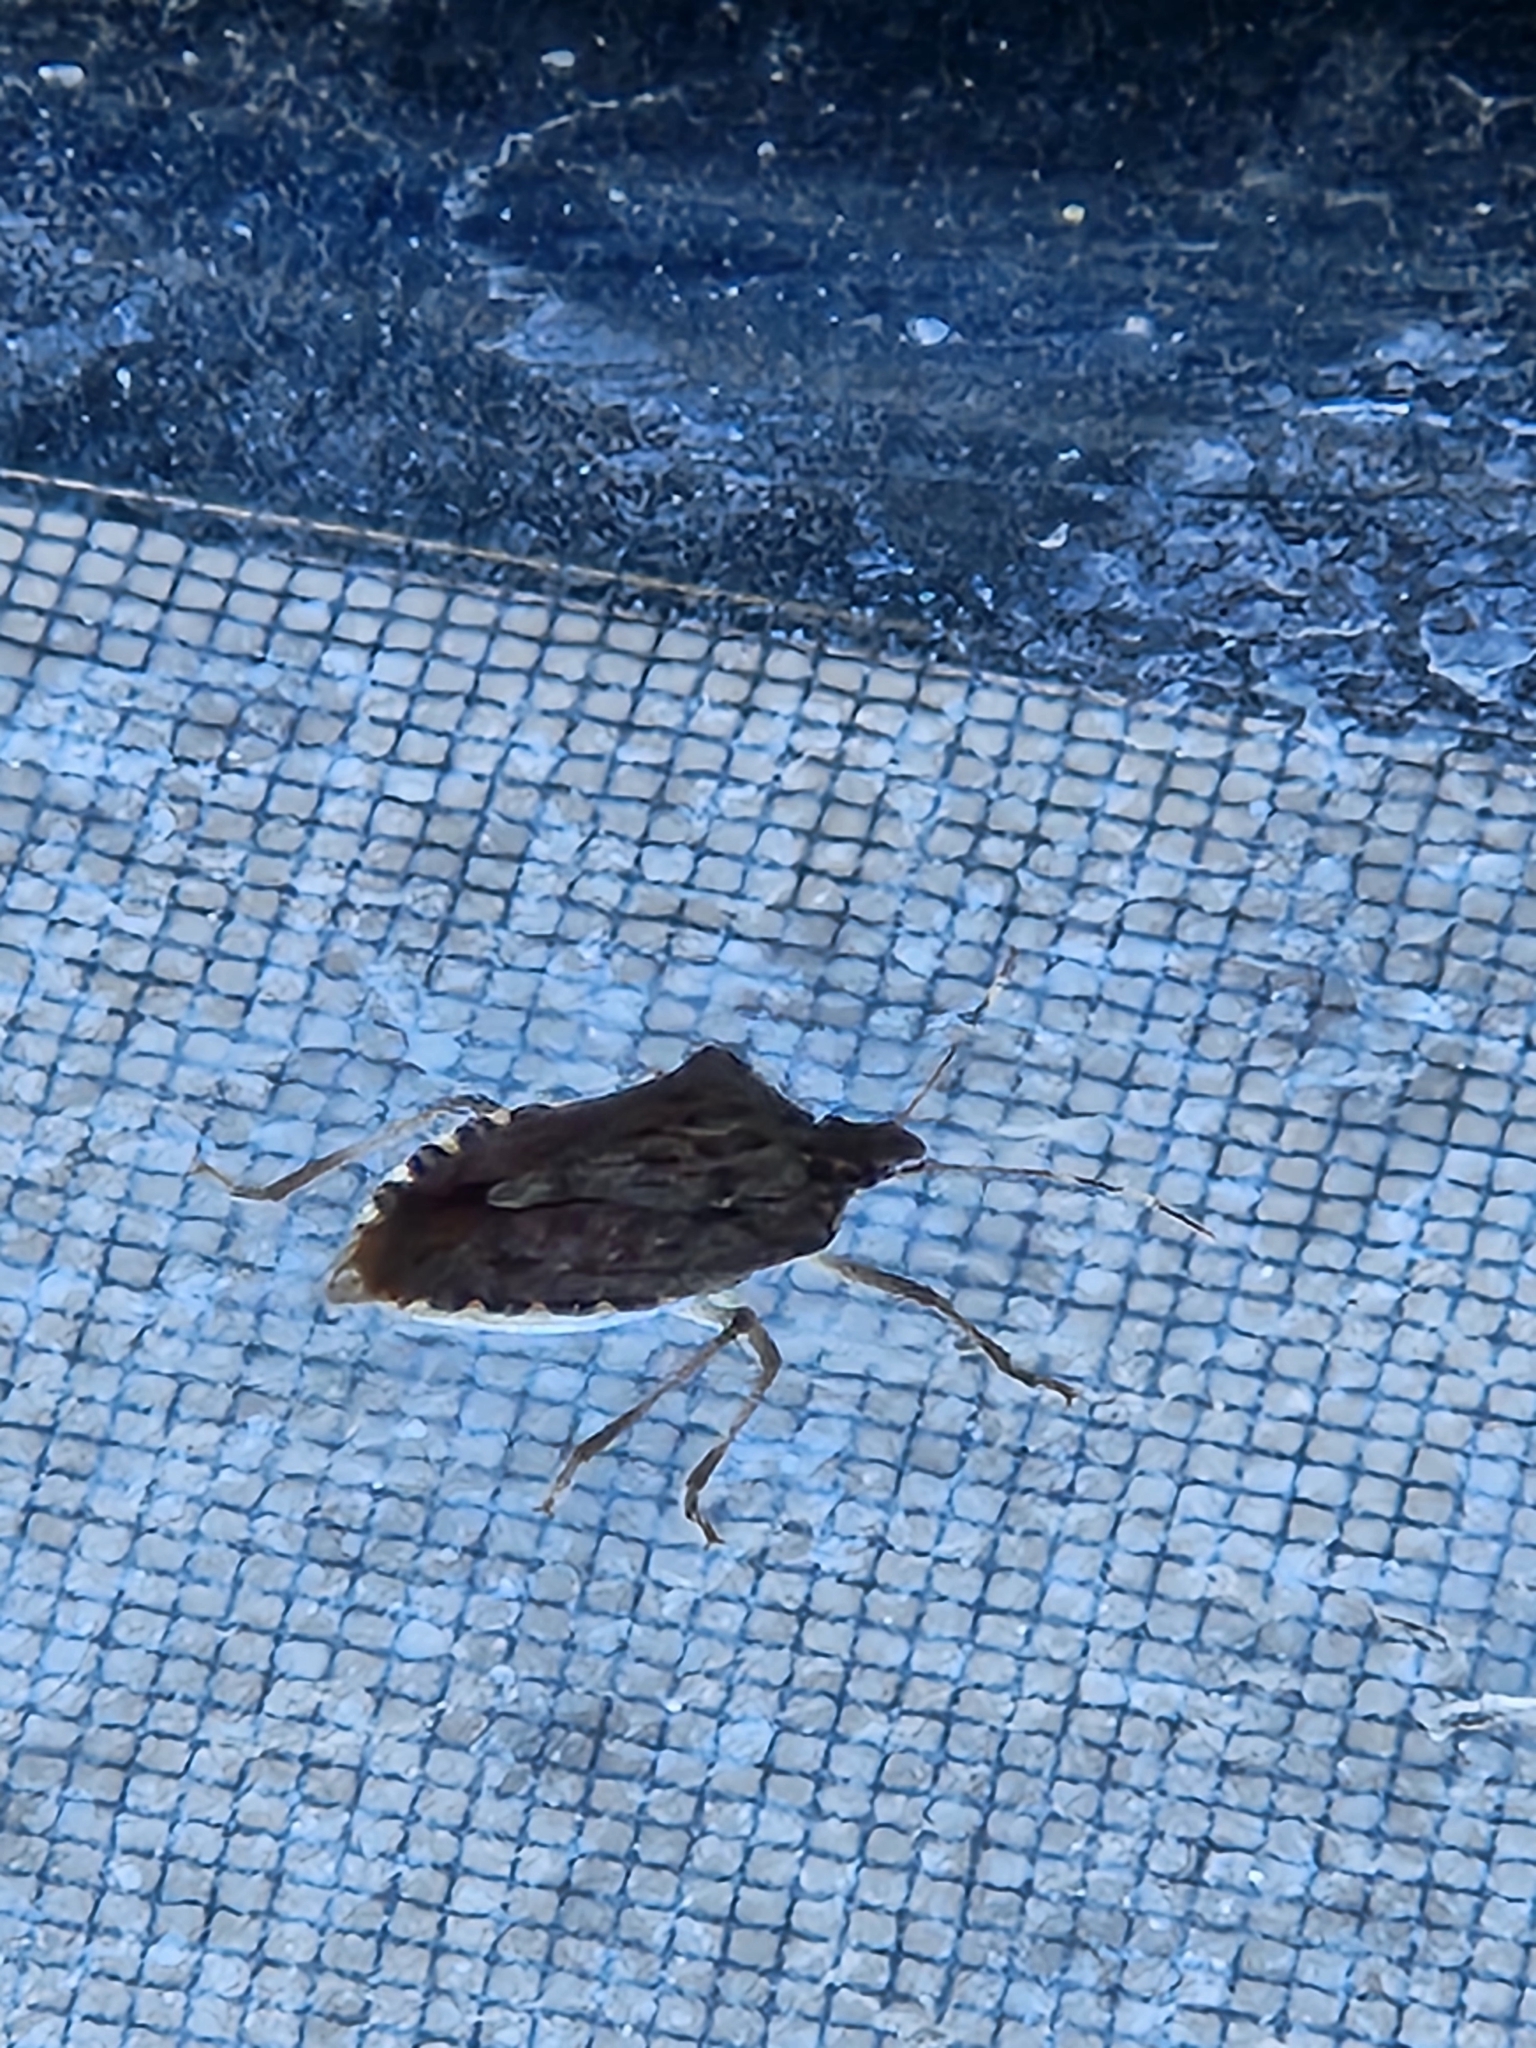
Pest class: stink_bug